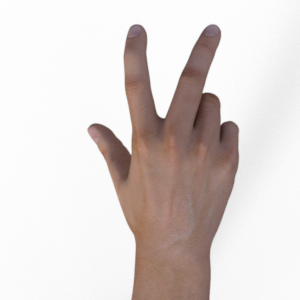
Label: scissors